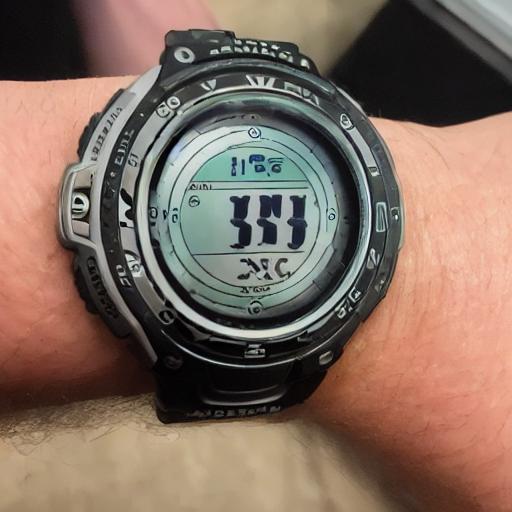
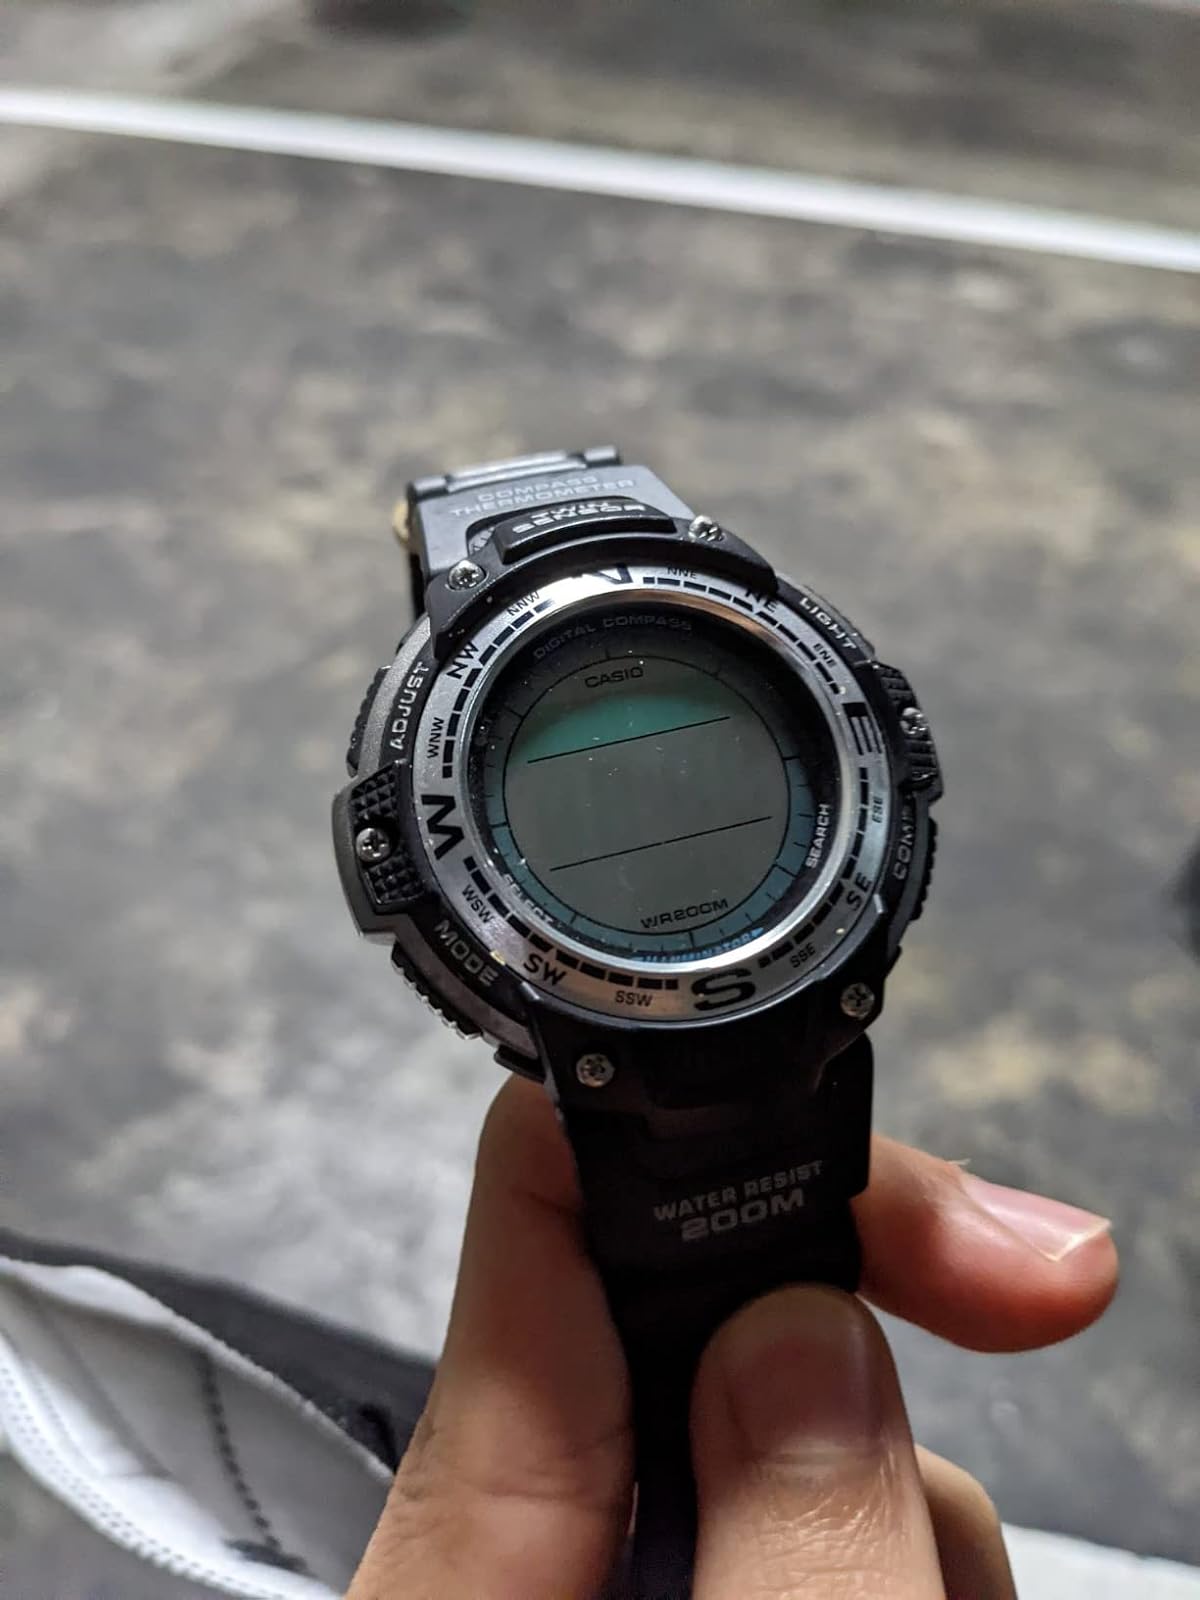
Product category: accessories_watch
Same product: no